The Spirit of the Age

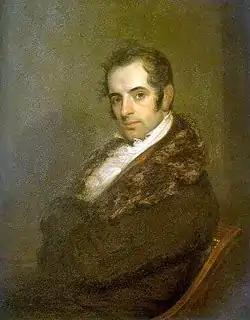
Washington Irving, by John Wesley Jarvis, 1809

Despite the popular acclaim, "The Pleasures of Hope" did not gain critical favour, Hazlitt being one of the disapproving critics. In his 1818 "Lectures on the English Poets", he heaped scorn on the poem's sacrificing "sense and keeping in the ideas" to a "jingle of words and epigrammatic turn of expression". Meanwhile, the unprolific Campbell, after some short lyric verses, had produced a longer narrative poem, "Gertrude of Wyoming; Or, The Pennsylvanian Cottage" (1809), a verse tale about European settlers in the Wyoming Valley of Pennsylvania, in the early days of the United States, depicted as an idyllic enclave before the community was destroyed in an attack by a hostile Indian tribe. Still embodying some of the conventions and the formality of Augustan poetry, it was also heavily sentimental like much literature of the later 18th century. But in its narration of a specific event based on historical fact (however loosely), its exotic setting, and its verse form, the Spenserian stanza, it belonged to the emerging Romantic era (though the Spenserian stanza dated back hundreds of years, many of Campbell's contemporaries were experimenting with such older verse forms).